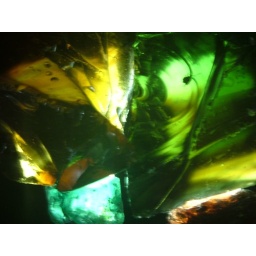
Just liked the look of these Roman glass chunks in the castle museum of Bodrum.